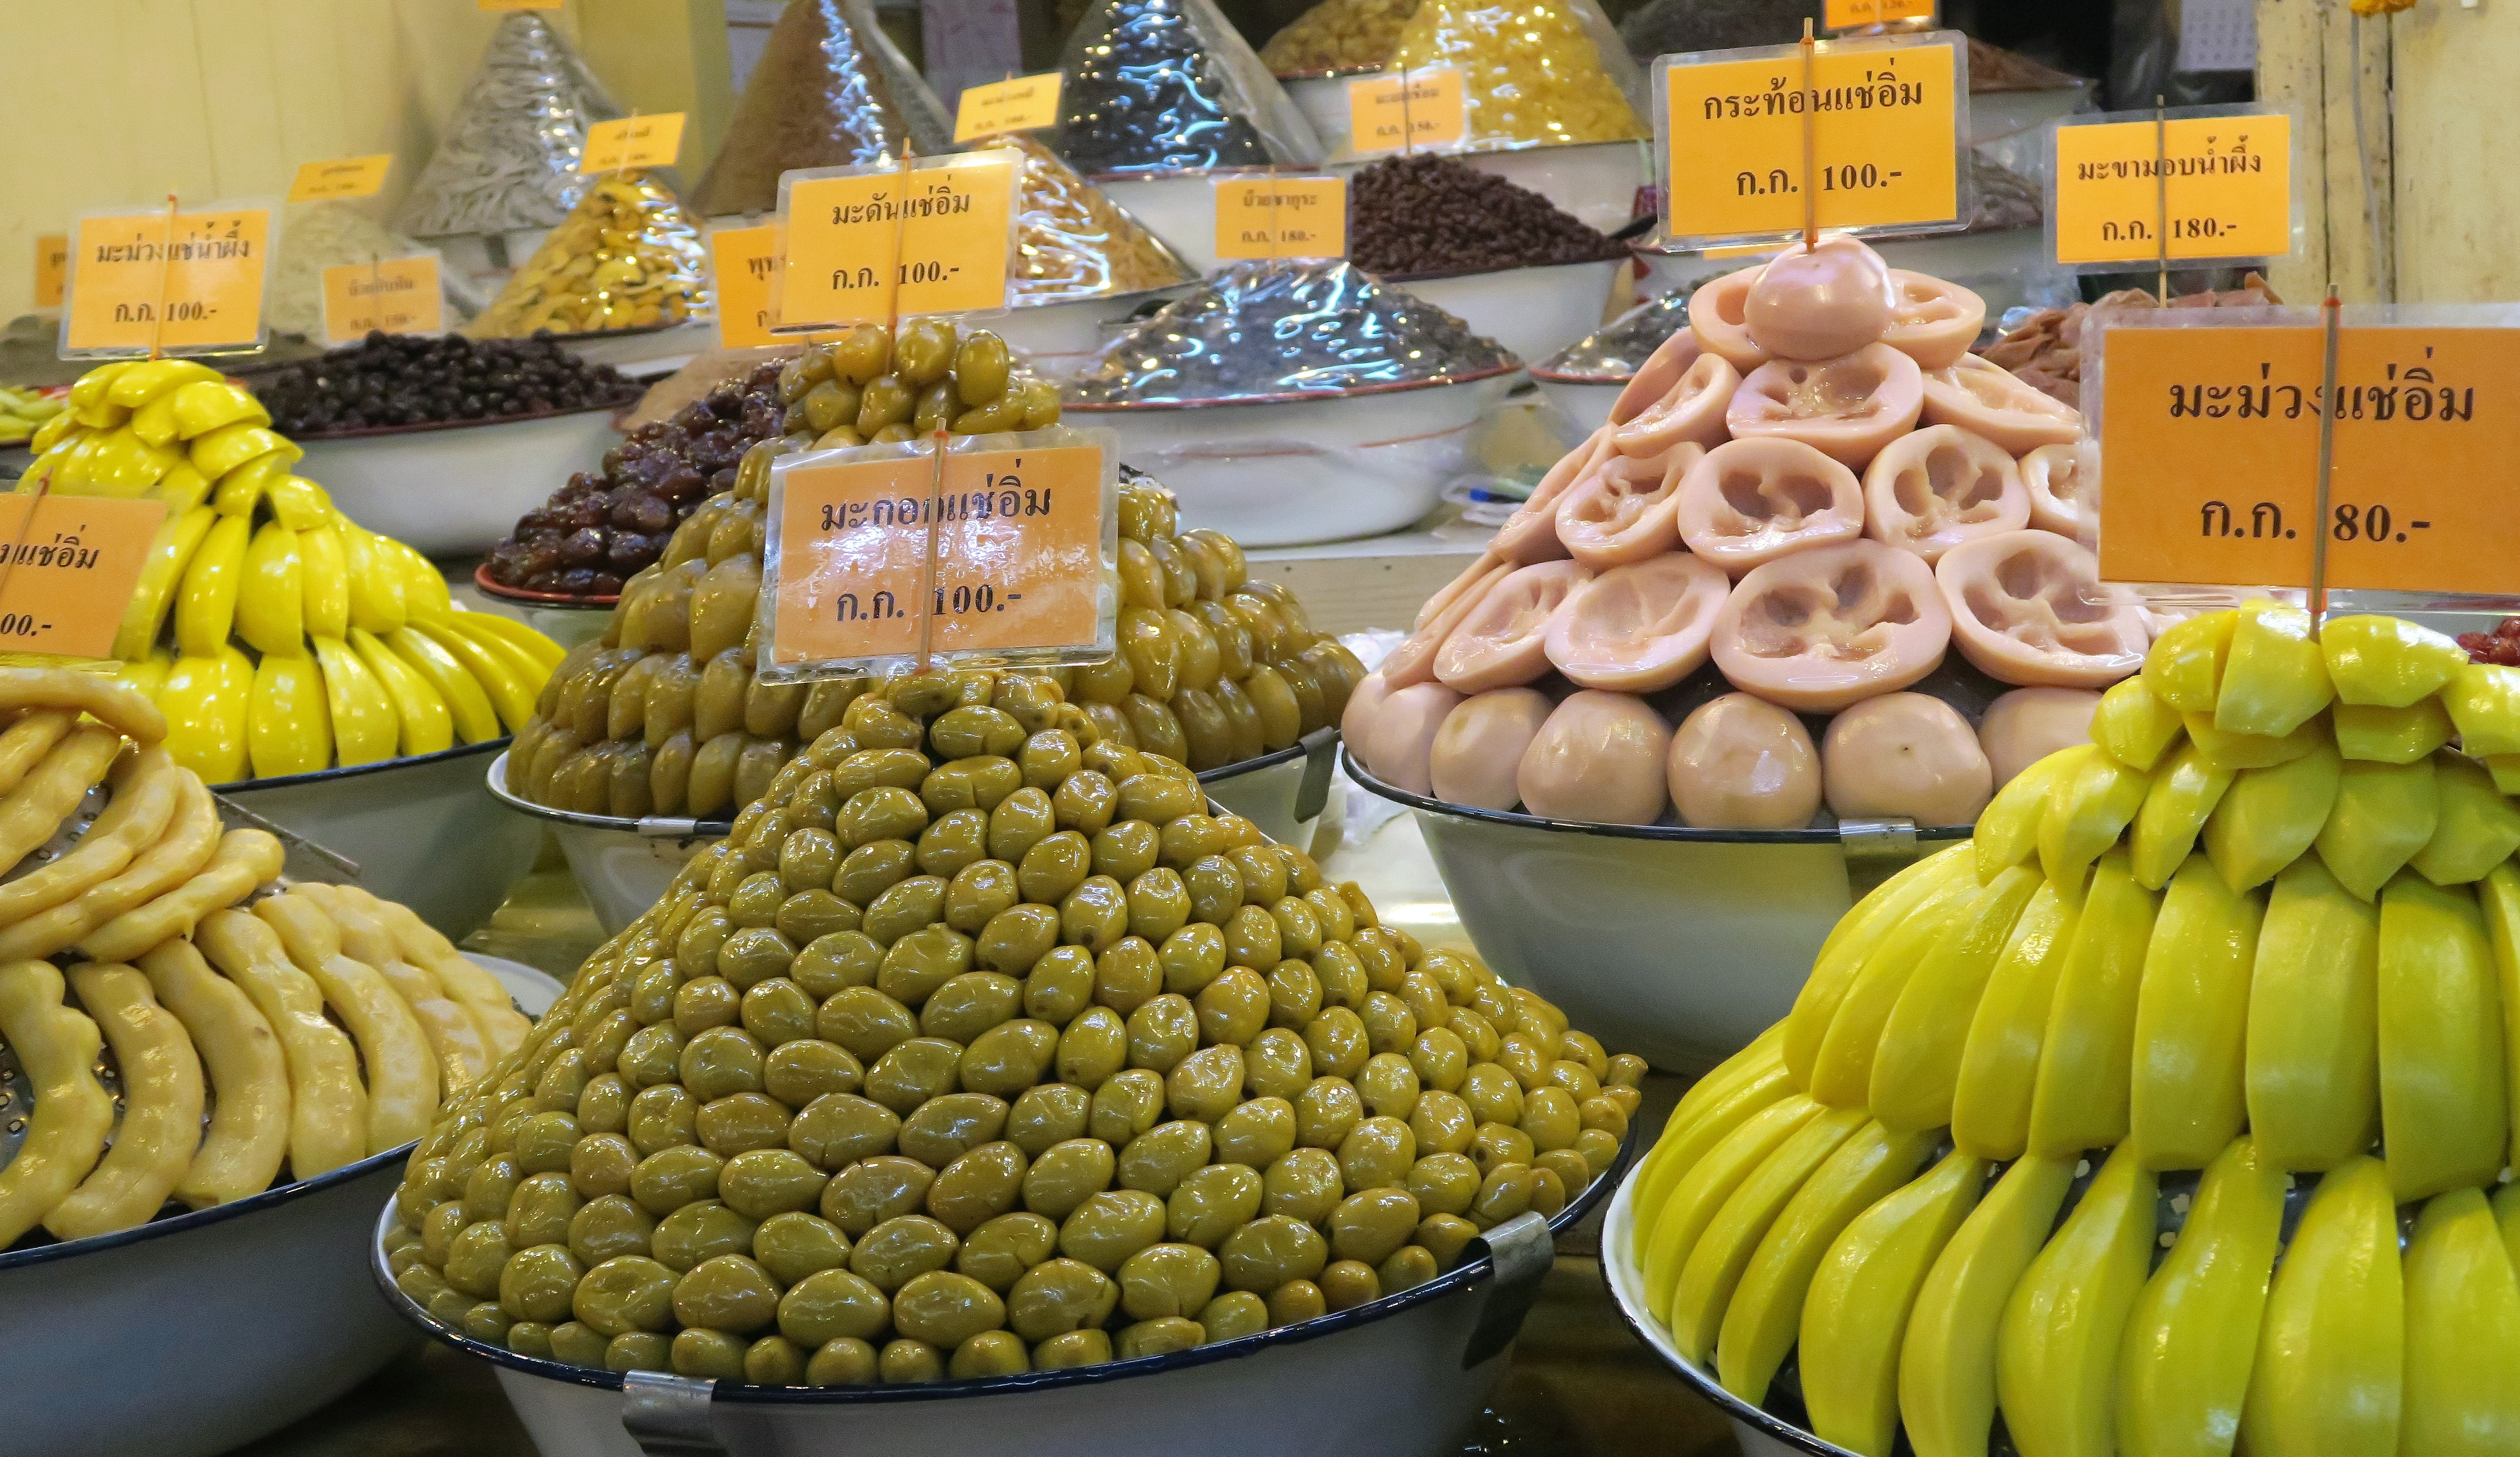
plant, fruit, city, food, produce, market, public space, display, olive, asian vegetables, lotus root